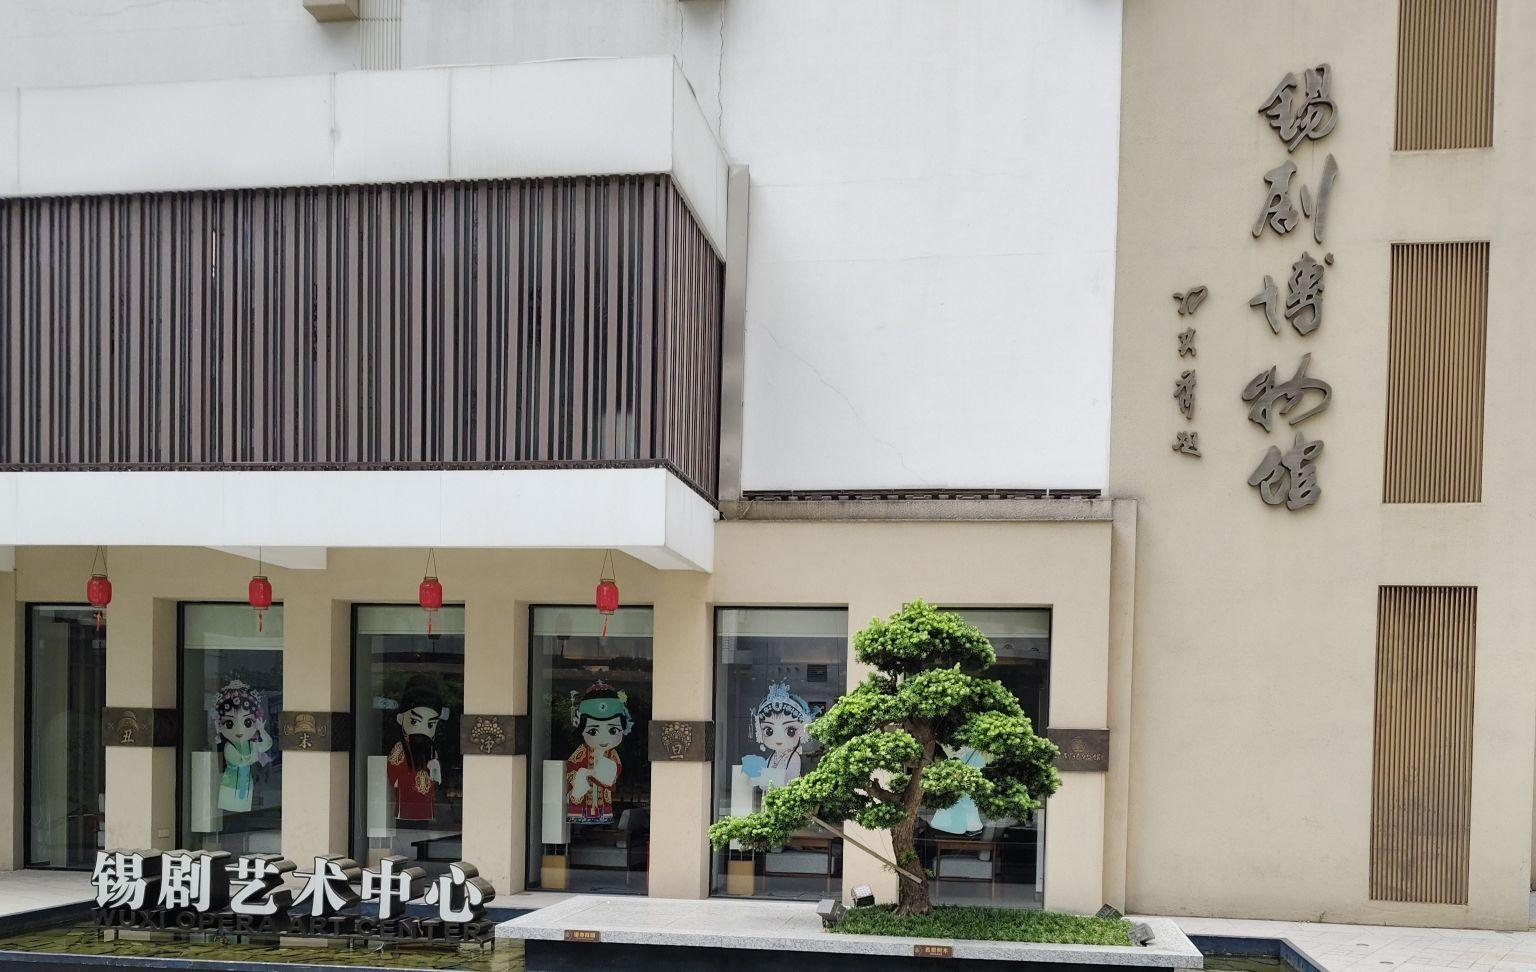
地标名称：锡剧艺术中心
所在城市：无锡市·梁溪区